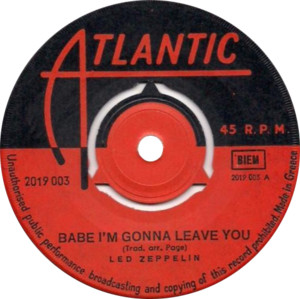
Babe I'm Gonna Leave You est une chanson du groupe de rock britannique Led Zeppelin. Écrite à l’origine par Anne Bredon, elle a été réarrangée par Jimmy Page et Robert Plant en vue de son inclusion sur le premier album du groupe, Led Zeppelin, sorti le 12 janvier 1969.
Led Zeppelin est le premier album du groupe de rock britannique Led Zeppelin, sorti le 12 janvier 1969. Il est enregistré en seulement 36 heures durant le mois d’octobre 1968, ce qui explique l'uniformité et la continuité du son de l'album, et sa couleur « live » malgré l'enregistrement studio.